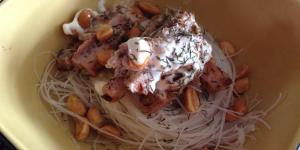
lomo a la pimienta facil